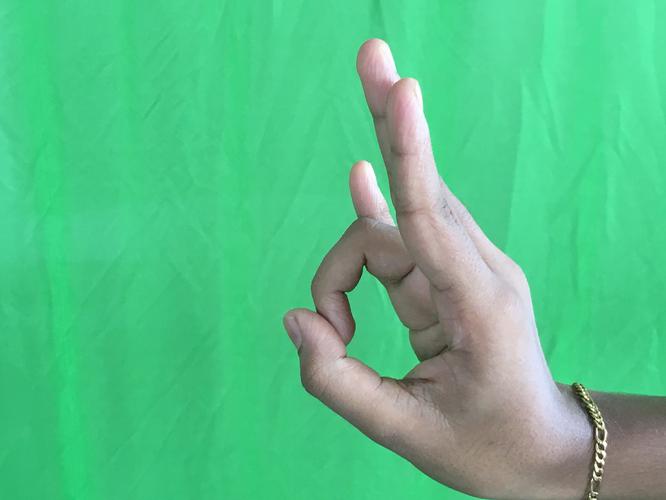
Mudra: Mayura
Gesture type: single_hand